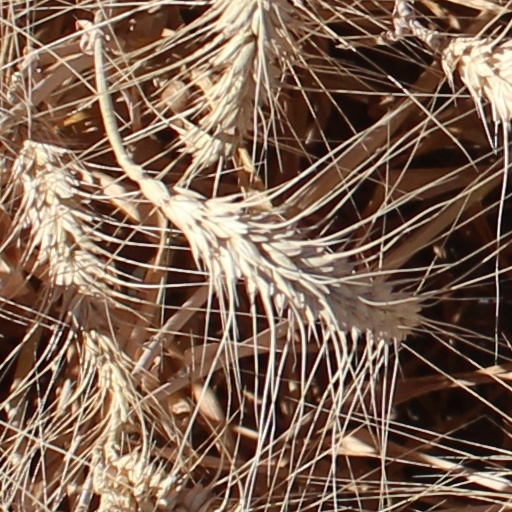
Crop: wheat